Yuzuru Hanyu

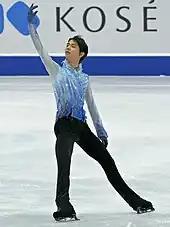
Hanyu pictured with his endorsing brand Kosé at the 2019–20 Grand Prix Final

Hanyu has appeared in many commercials and advertising campaigns over the years. In 2013, Hanyu, alongside fellow Japanese figure skater Daisuke Takahashi, became the 2014 Sochi Winter Olympics campaign ambassador for P&G's global "Proud Sponsor of Moms" campaign. He also signed an affiliation contract with All Nippon Airways which ended when he turned professional in 2022 but he remained sponsored by the company till September 2023. From February 8 to 23, 2014, Hanyu endorsed ANA's new line of flight attendant outfits, which were designed by Prabal Gurung and appeared in a TV commercial for their 2018 Pyeongchang Winter Olympics "Hello Blue Hello Future" campaign. In September 2014, Hanyu starred in a TV commercial for Capcom's new video game Monster Hunter 4G and endorsed Lotte's Ghana milk chocolate with Mao Asada, singer Airi Matsui, and actresses Suzu Hirose and Tao Tsuchiya, in following years he also endorsed Lotte's Xylitol Whites and GUM FOR THE GAME.